Manandriana District

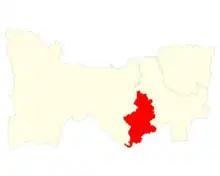
Manandriana district in Amoron'i Mania Region

Manandriana District is a district in central Madagascar. It is part of Amoron'i Mania Region. It covers an area of 981.98 km, and had a population of 111,693 in 2020. Its capital is Ambovombe Afovoany. The name of the district comes from the Kingdom of Manandriana.